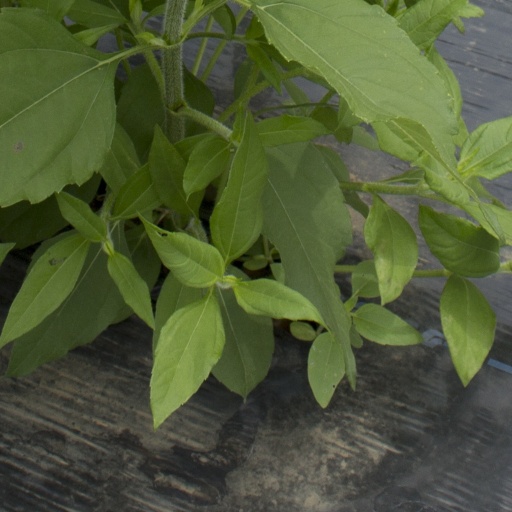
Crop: Jerusalem artichoke